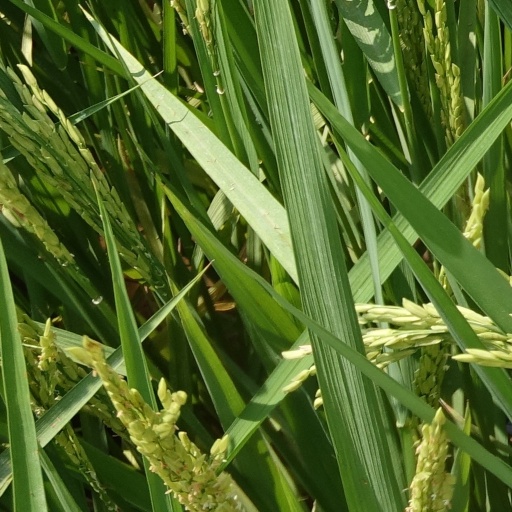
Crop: rice